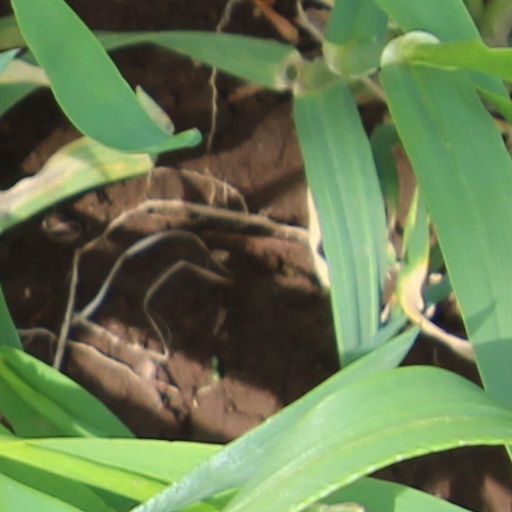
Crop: wheat